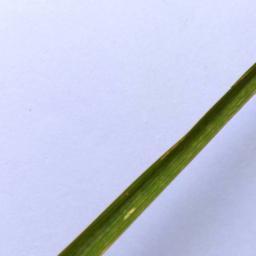
Label: Rice___Leaf_Blast